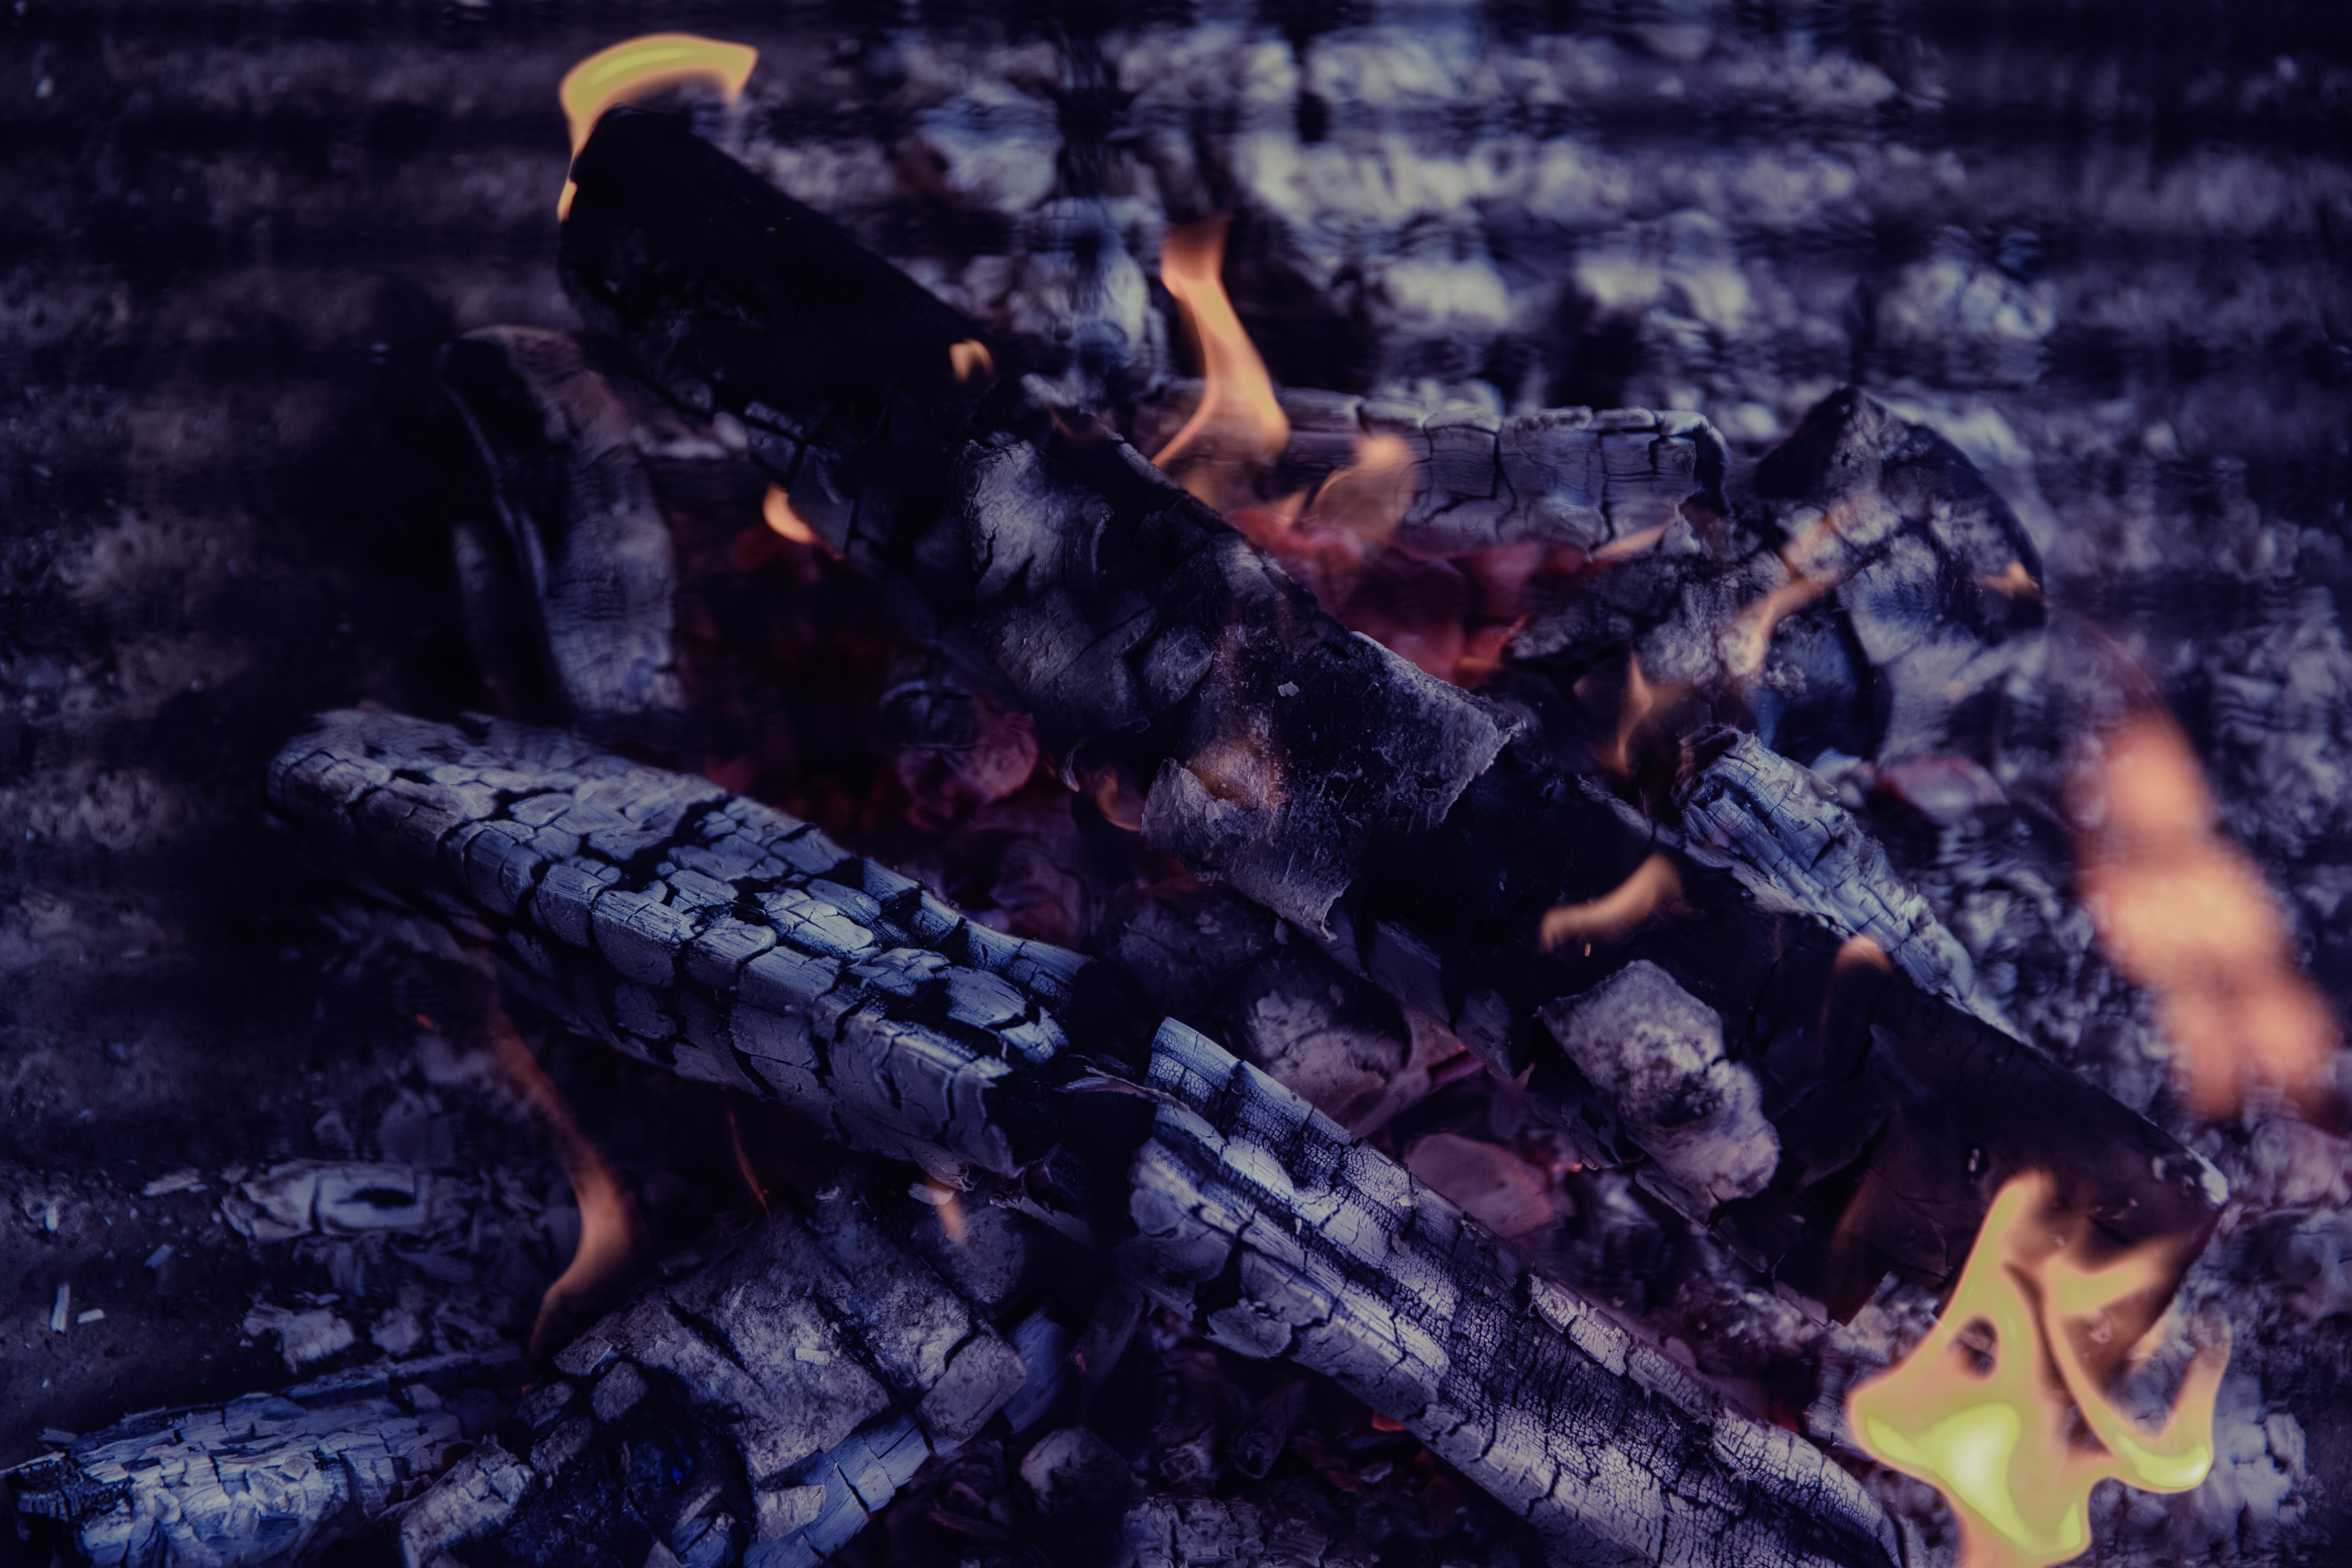
flame, fire, firewood, campfire, bonfire, burn, charcoal, screenshot, geological phenomenon